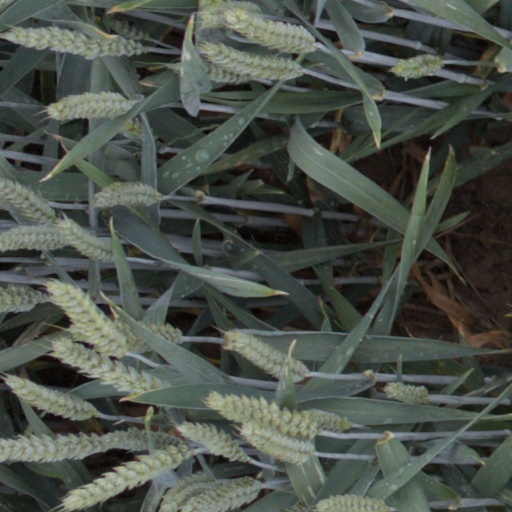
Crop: wheat